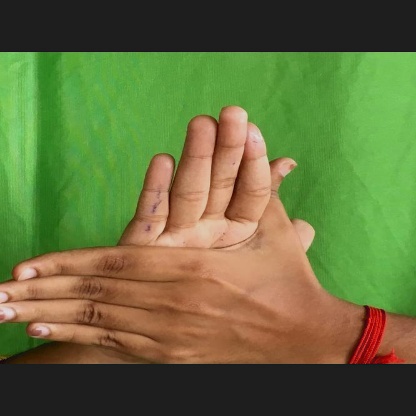
Mudra: Chakra